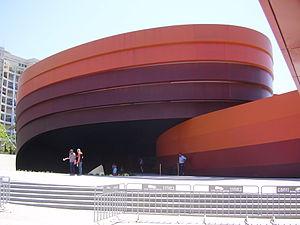
Le Musée du Design de Holon est le premier musée consacré au design en Israël. Le bâtiment du musée a été conçu et dessiné par l'architecte et designer industriel israélien Ron Arad en collaboration avec l'architecte Bruno Asa. Le musée se trouve dans la partie orientale de la zone néo-culturelle de Holon qui comprend la médiathèque. À proximité se trouve la faculté du design dans l'Institut de Technologie de Holon.